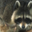
Label: raccoon